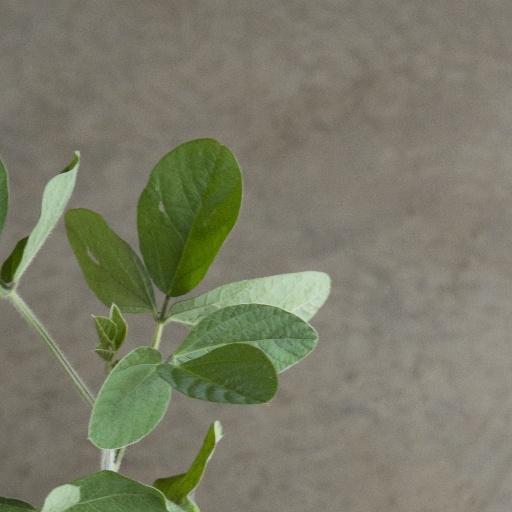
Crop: soybean